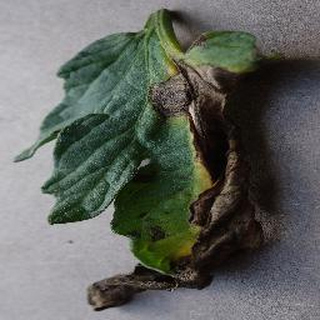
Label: tomato_early_blight